16 Blocks

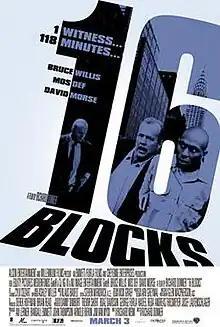
Theatrical release poster

16 Blocks is a 2006 American action thriller film directed by Richard Donner and starring Bruce Willis, Mos Def, and David Morse. The film unfolds in the real time narration method. It marked the final directed film for Donner during his lifetime in addition to the last acting role for his cousin and frequent collaborator Steve Kahan.